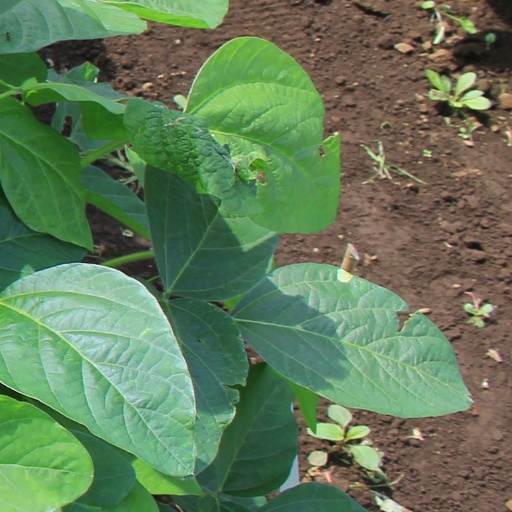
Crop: soybean